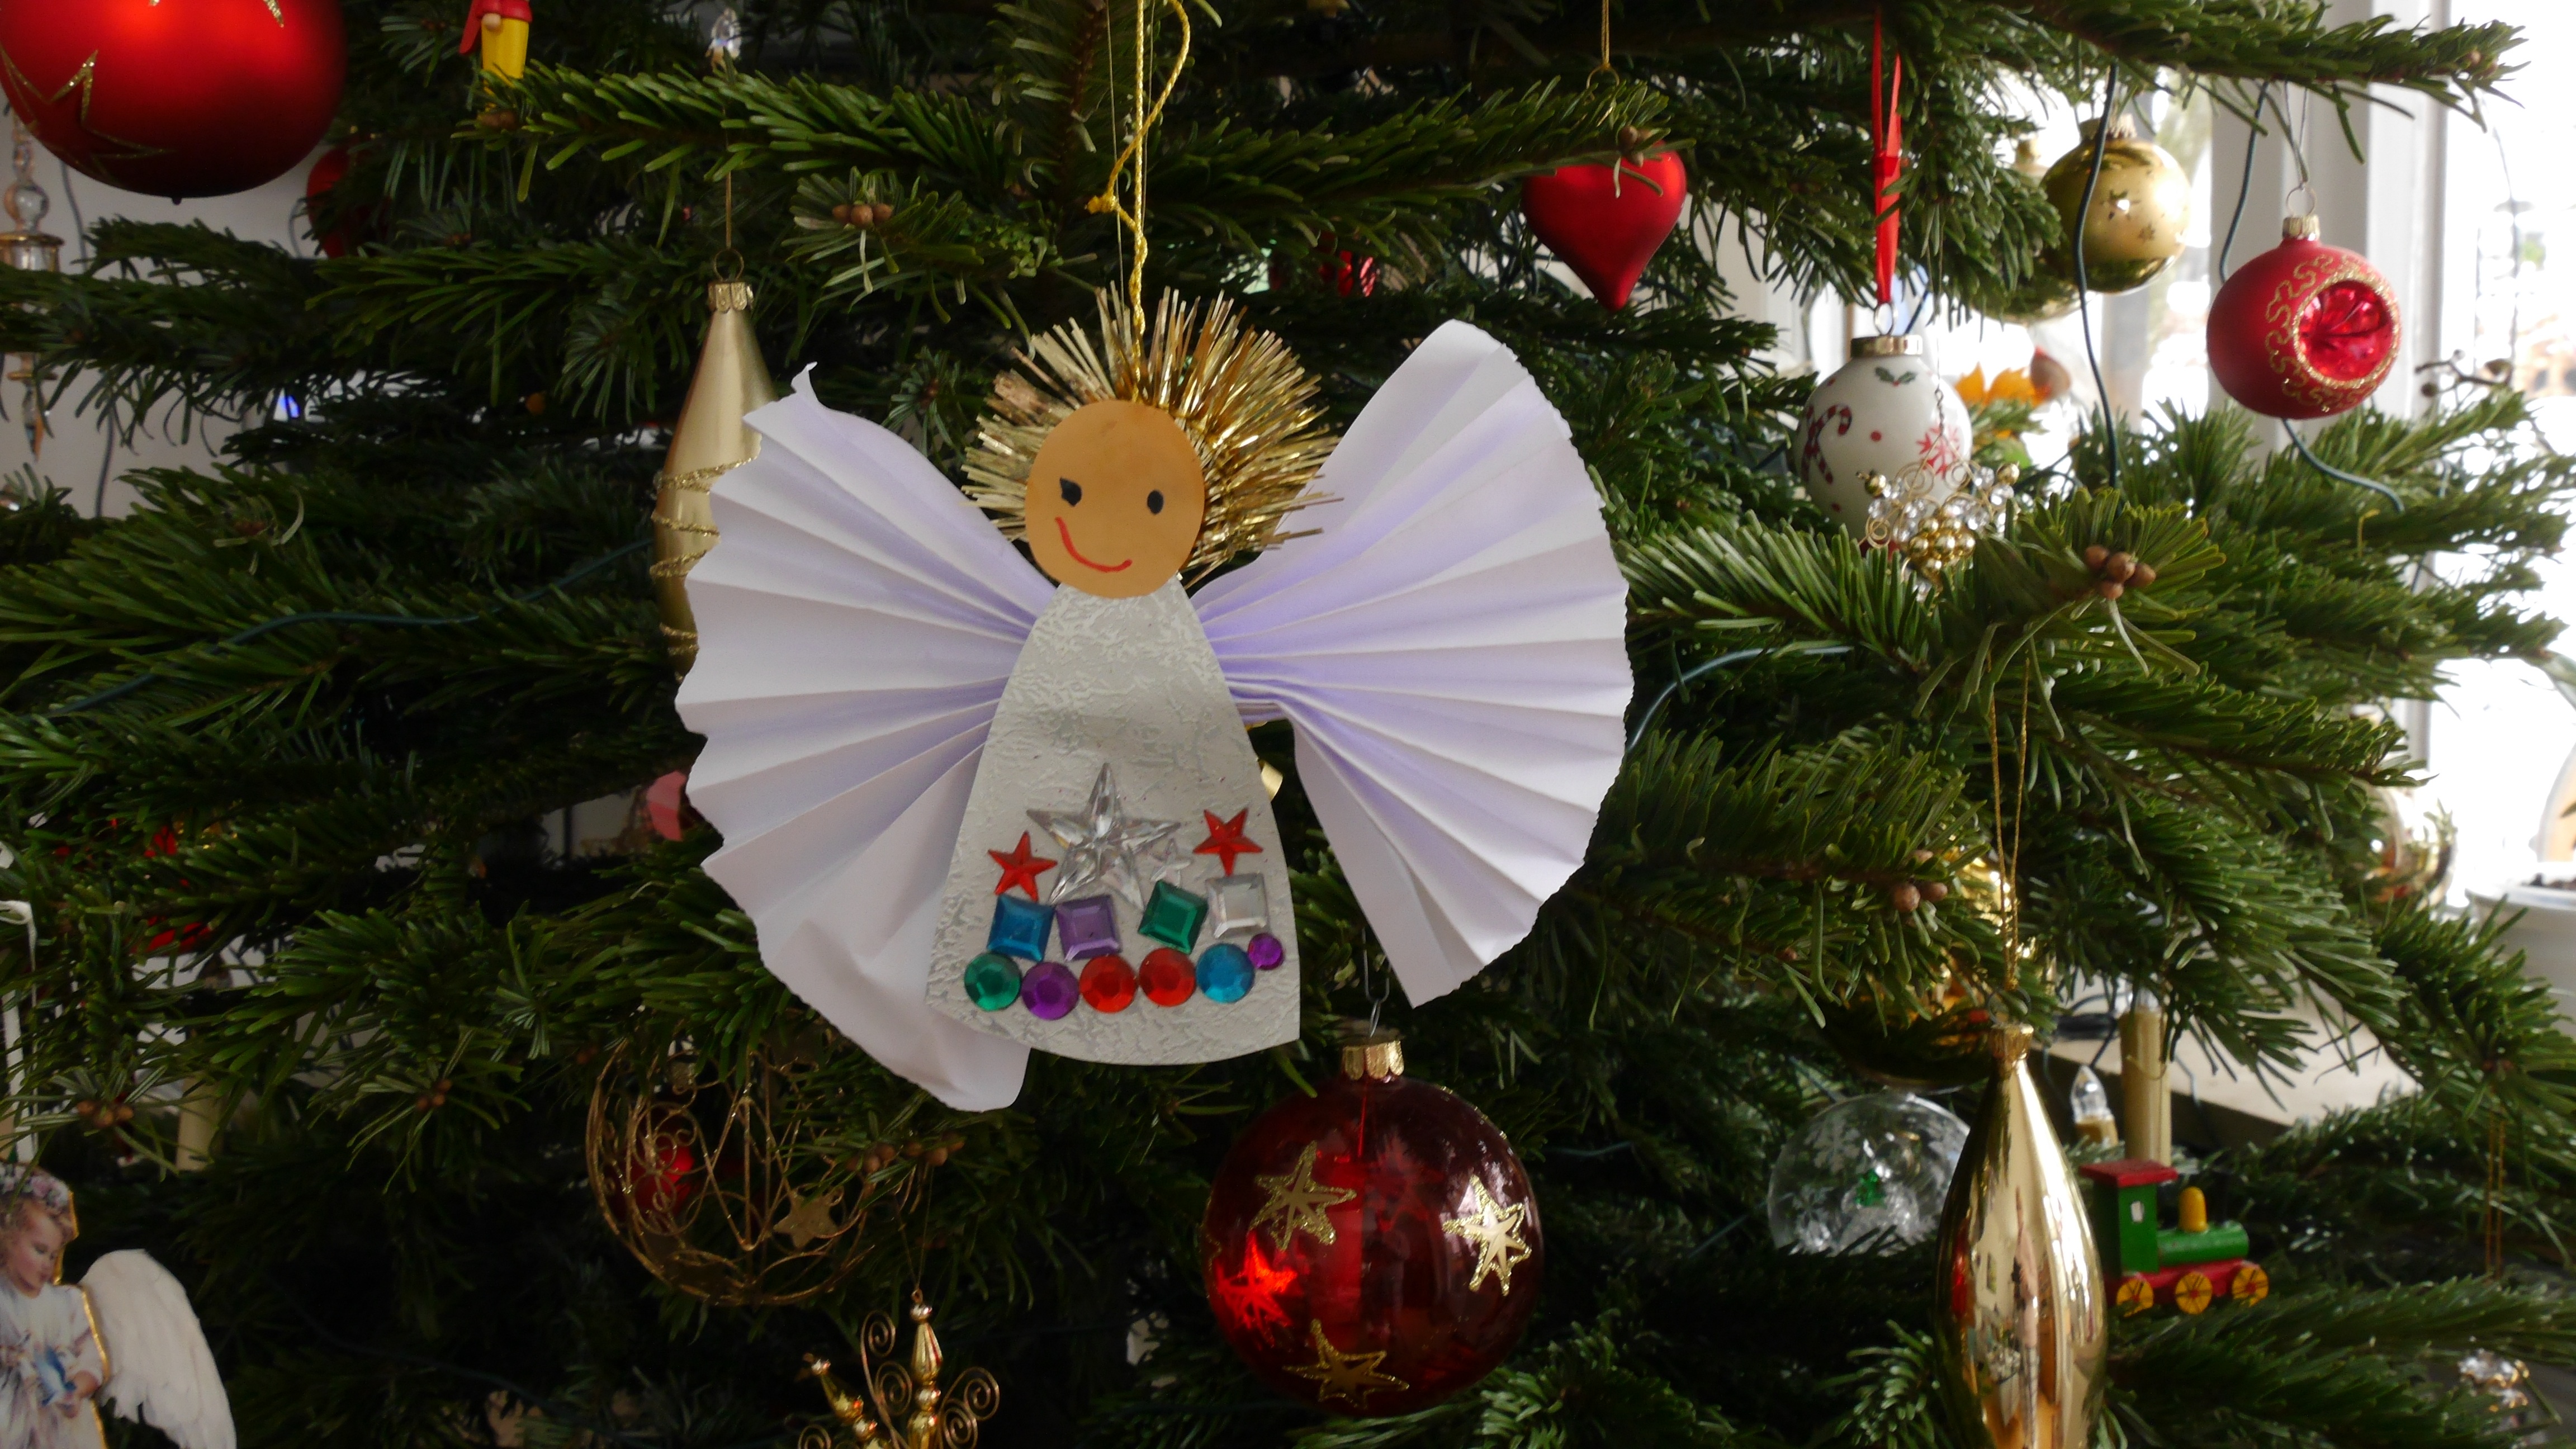
tree, holiday, christmas, decor, christmas tree, christmas decoration, angel, weihnachtsbaumschmuck